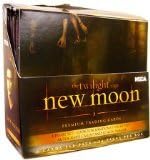
72-Card Base Set Twilight NEW MOON Series 2 Trading Cards w/ Bonus: Cards # 73-84
Category: Toys & Games
NECA has introduced a new series of the 72 card base set that includes the correct cards #52 and 54. They have also added some new cards #73-84.
Features: New series 2 Twilight New Moon 72 card base set. | Includes the corrected cards #52 & #54 | BONUS: Cards # 73-84